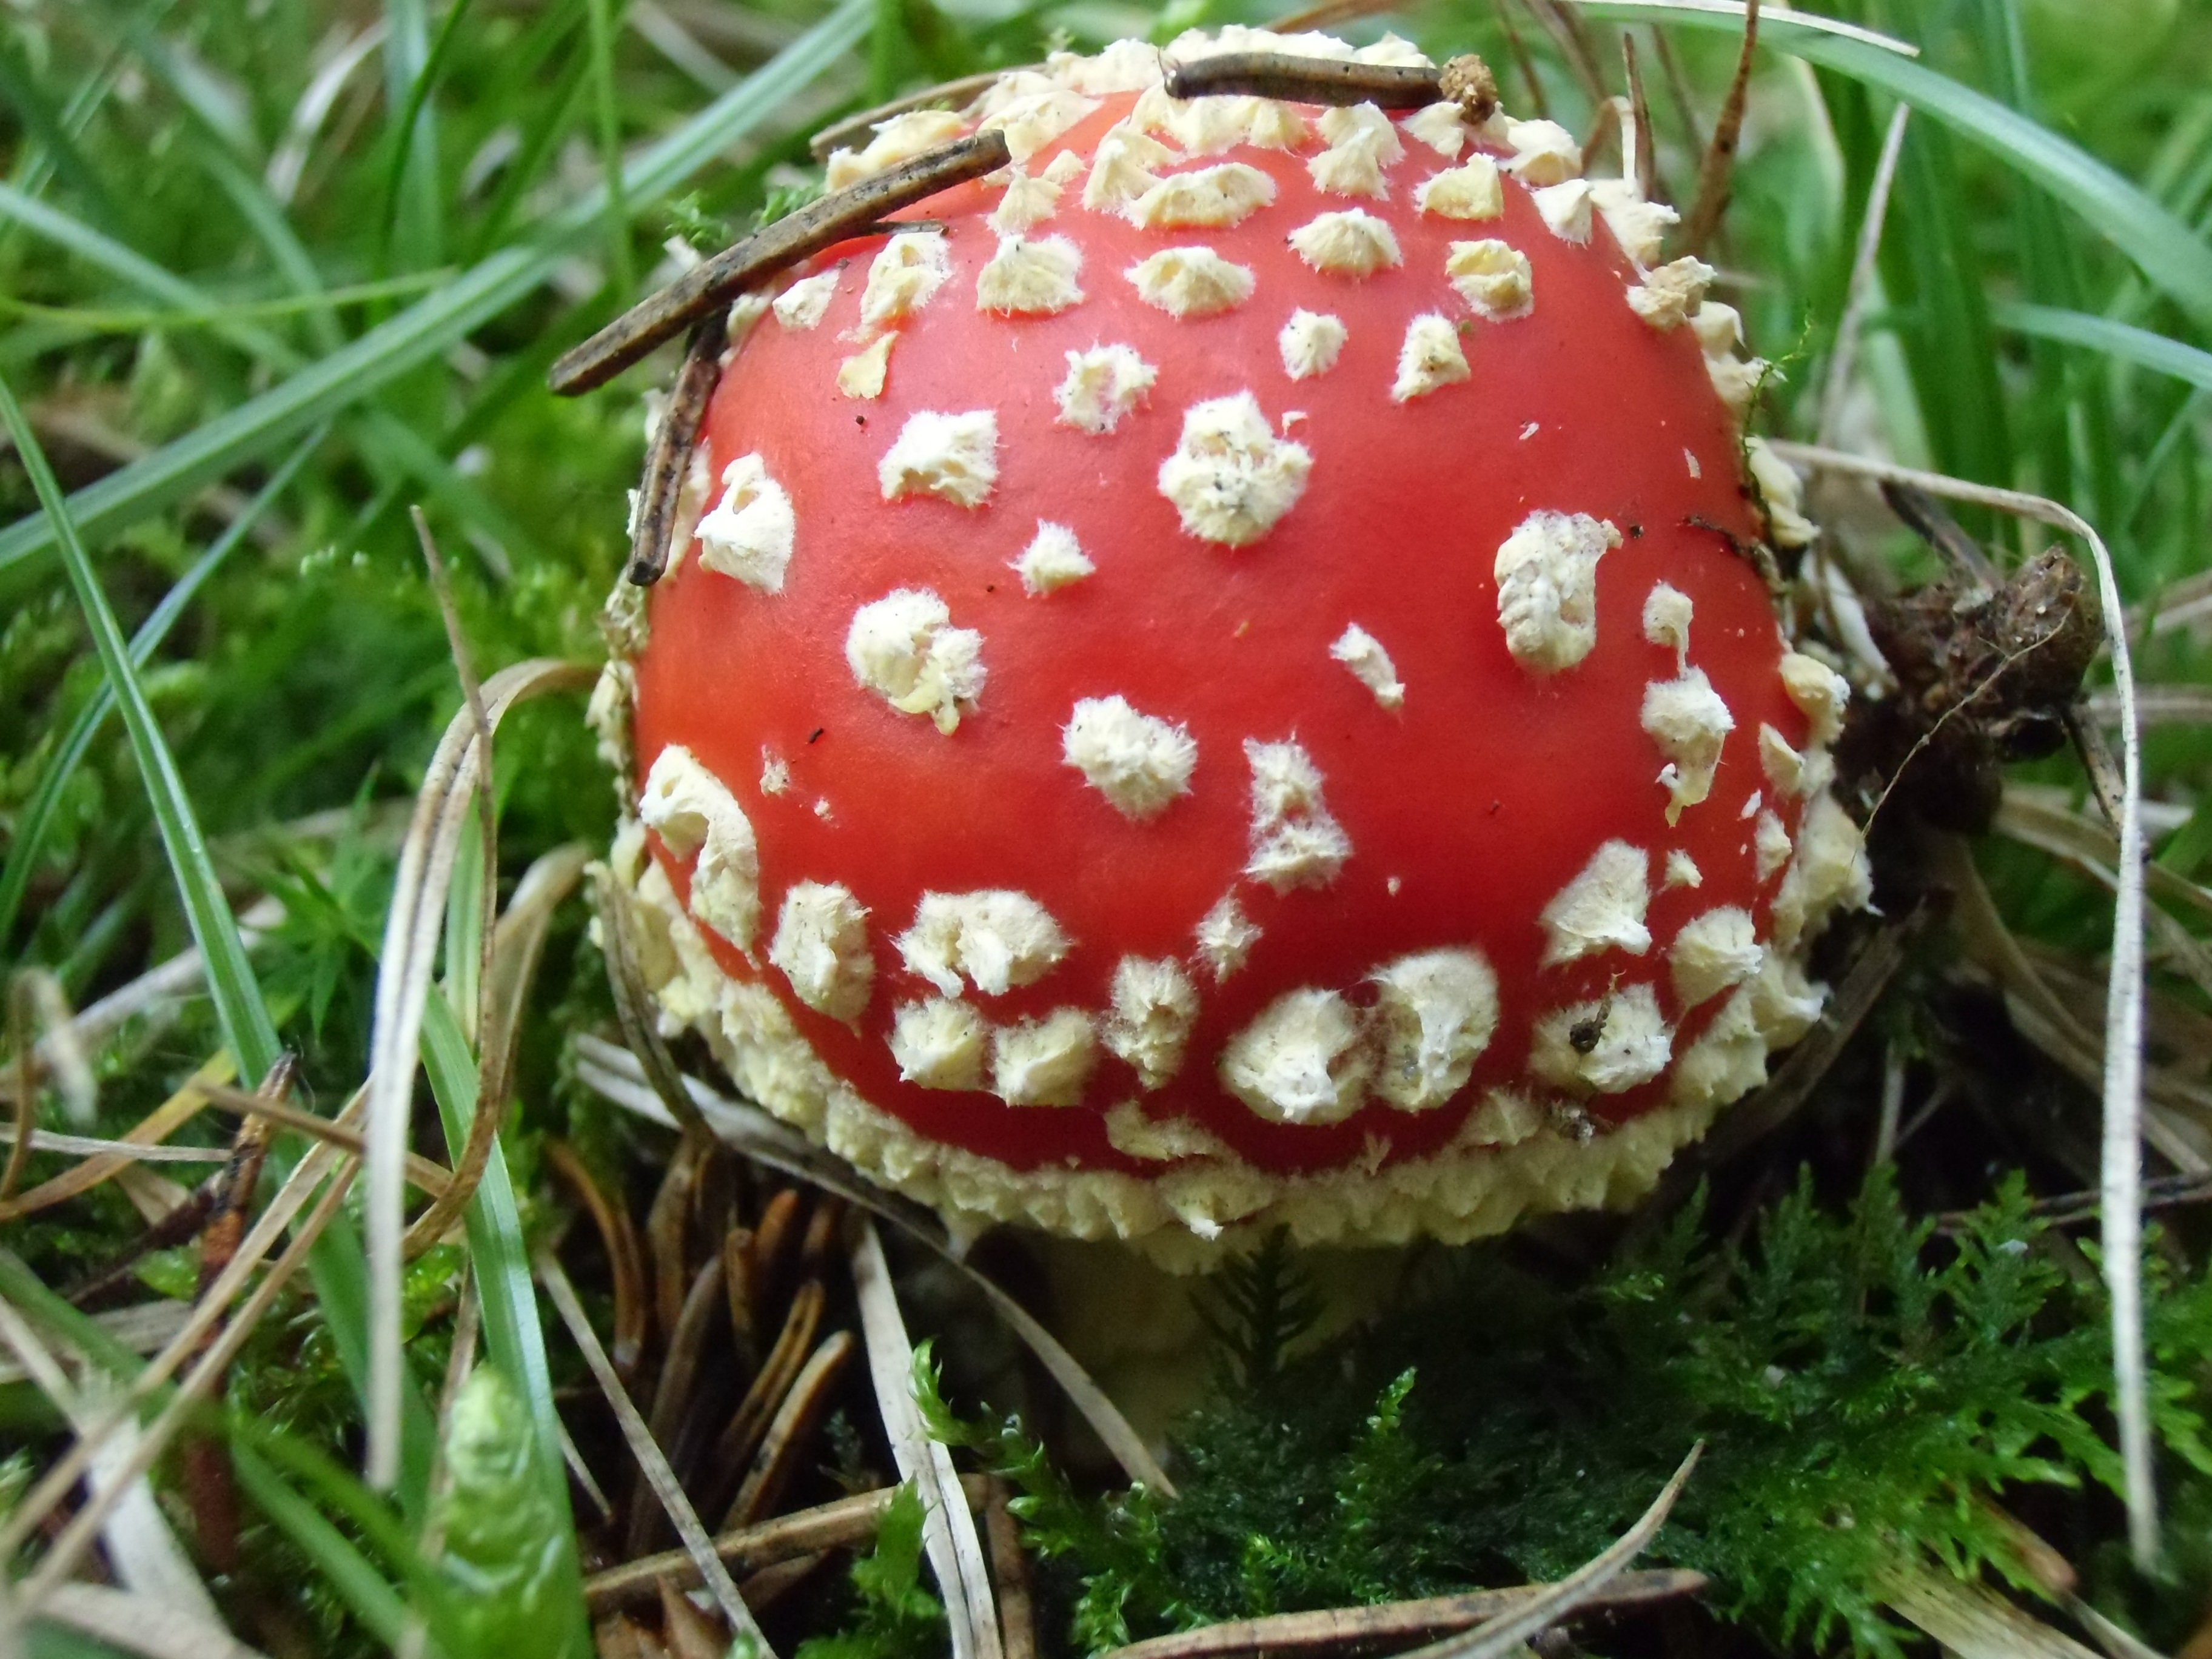
autumn, botany, mushroom, fungus, mushrooms, fly agaric, toxic, agaric, bolete, macro photography, edible mushroom, medicinal mushroom, penny bun